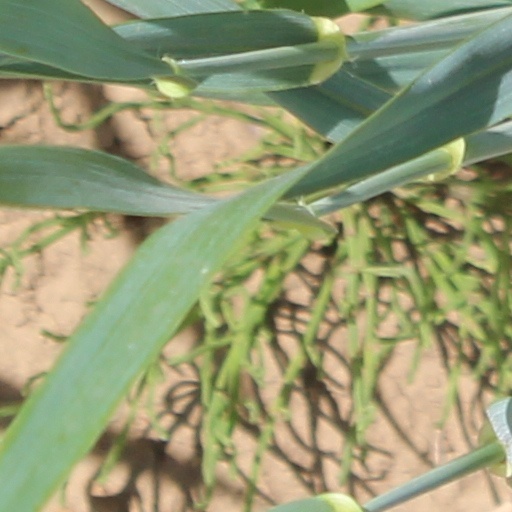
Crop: wheat